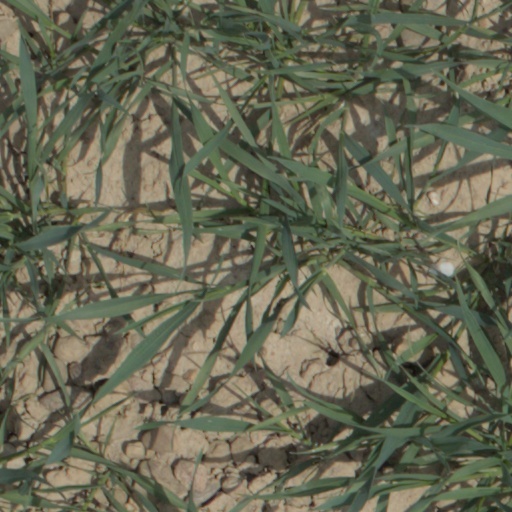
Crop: wheat